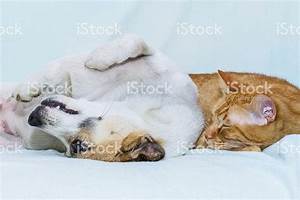
Label: gatto